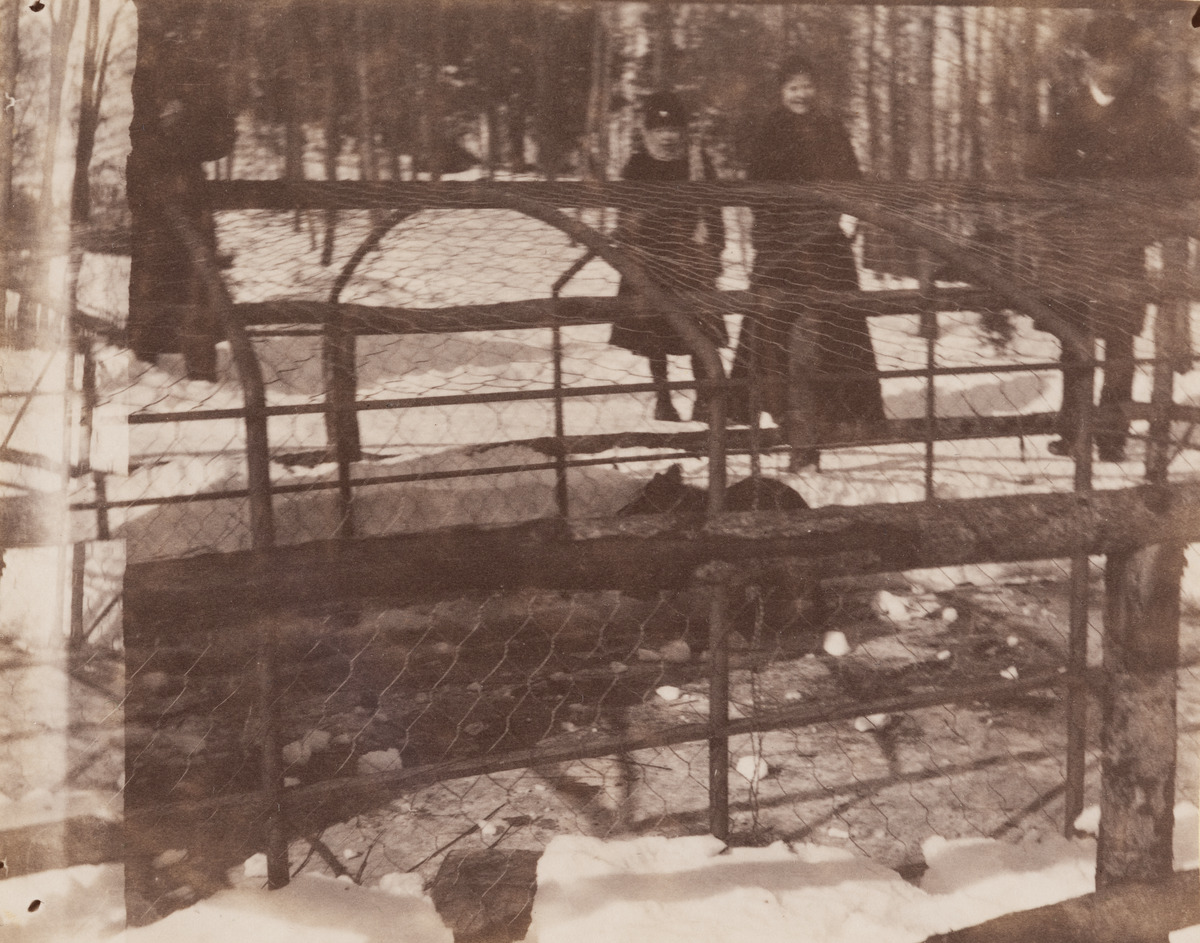
Korkeasaari talvella
sisällön kuvaus: Korkeasaari talvella. Yleisöä eläinhäkin luona. mustavalkoinen
Ajankohta: kuvausaika 1800 -luvun loppu
Paikka: Suomi, Uusimaa, Helsinki, Korkeasaari
Aiheet: eläintarhat, talvi, lumi, häkit, jää